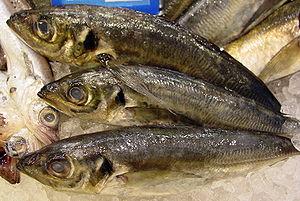
Le Chinchard est une espèce de poissons de la famille des Carangidae qui se rencontre dans l'Atlantique est et en Méditerranée.